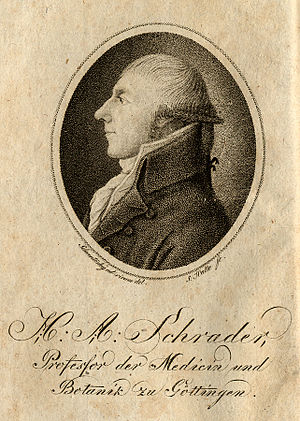
Heinrich Adolf Schrader
Heinrich Adolf Schrader var en tysk botaniker.